Hidebehind

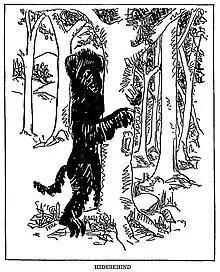
The hidebehind from "Fearsome Critters" (1939)

The hidebehind is a nocturnal fearsome critter from American folklore that preys upon humans that wander the woods, and was blamed for the disappearances of early loggers when they failed to return to camp. As its name suggests, the hidebehind is said to be able to conceal itself. When an observer attempts to look directly at it, the creature quickly hides behind an object or behind the observer and therefore cannot be directly seen. The hidebehind supposedly uses this ability to stalk human prey without being observed and to attack them without warning. Said victims, including lumberjacks and others who frequent the forests, are then dragged back to the creature's lair to be devoured. The creature subsists chiefly upon the intestines of its victim and has a severe aversion to alcohol, which is therefore considered a sufficient repellent. Tales of the hidebehind may have been used as an explanation of strange noises in the forest at night. Early accounts describe hidebehinds as large, powerful animals, despite the fact that no one was able to see them. Other sources suggest that the hidebehind makes hissing noises, such as a viper would.